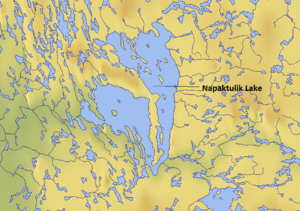
Le lac Napaktulik, également appelé lac Takijuq, est le huitième plus grand lac du Nunavut au Canada. Il est situé à 173 km au sud de Kugluktuk. Il couvre une superficie de 1 080 km².